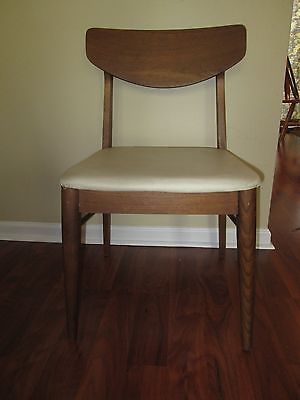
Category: chair